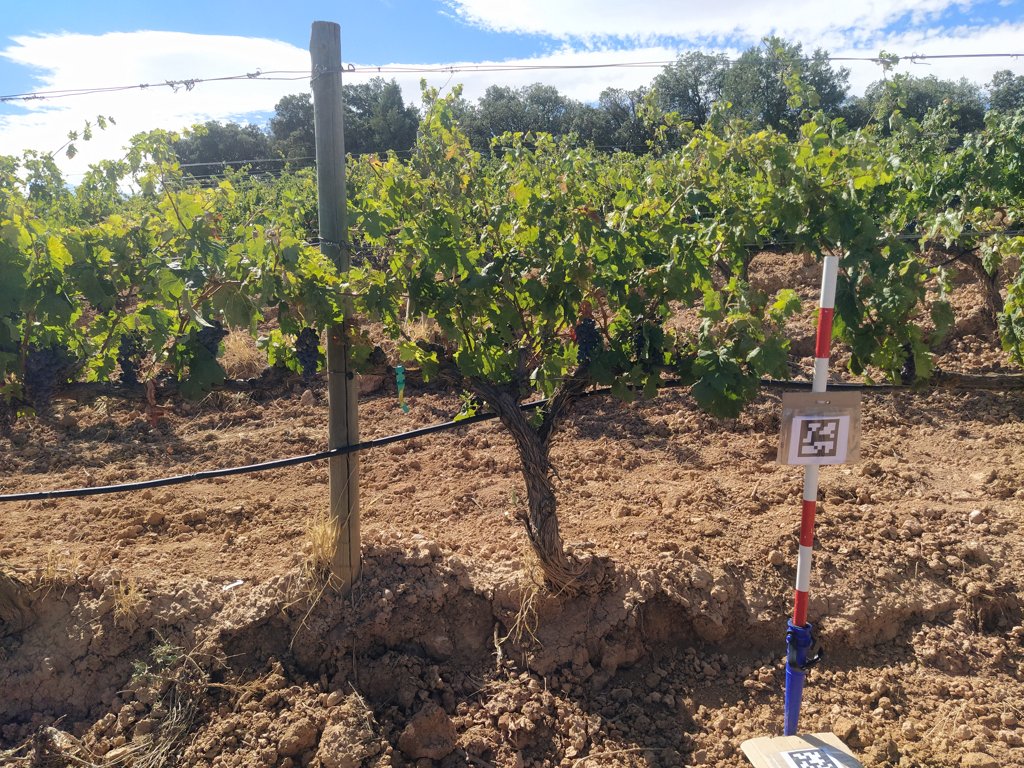
Berries visible: 232
Grape clusters: 7